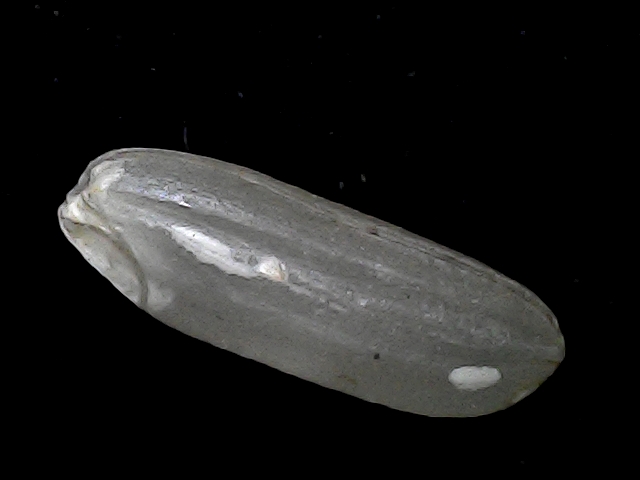
Rice variety: BD85